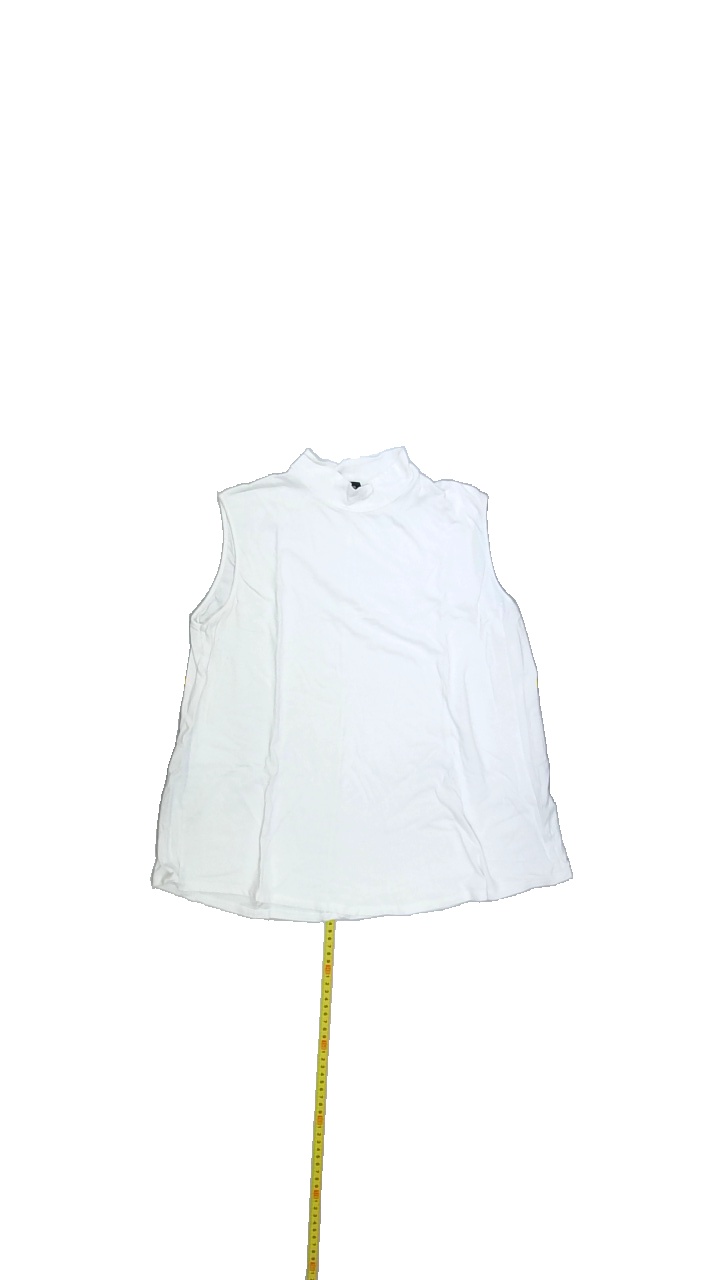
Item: Tank Top (Ladies)
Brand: Not Applicable
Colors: White
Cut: Turtle neck, Regular
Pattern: Plain
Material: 92%viscose 8%elastane
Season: All
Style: No trend
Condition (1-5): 2
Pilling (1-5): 2
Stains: Yes
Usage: Export
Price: <50